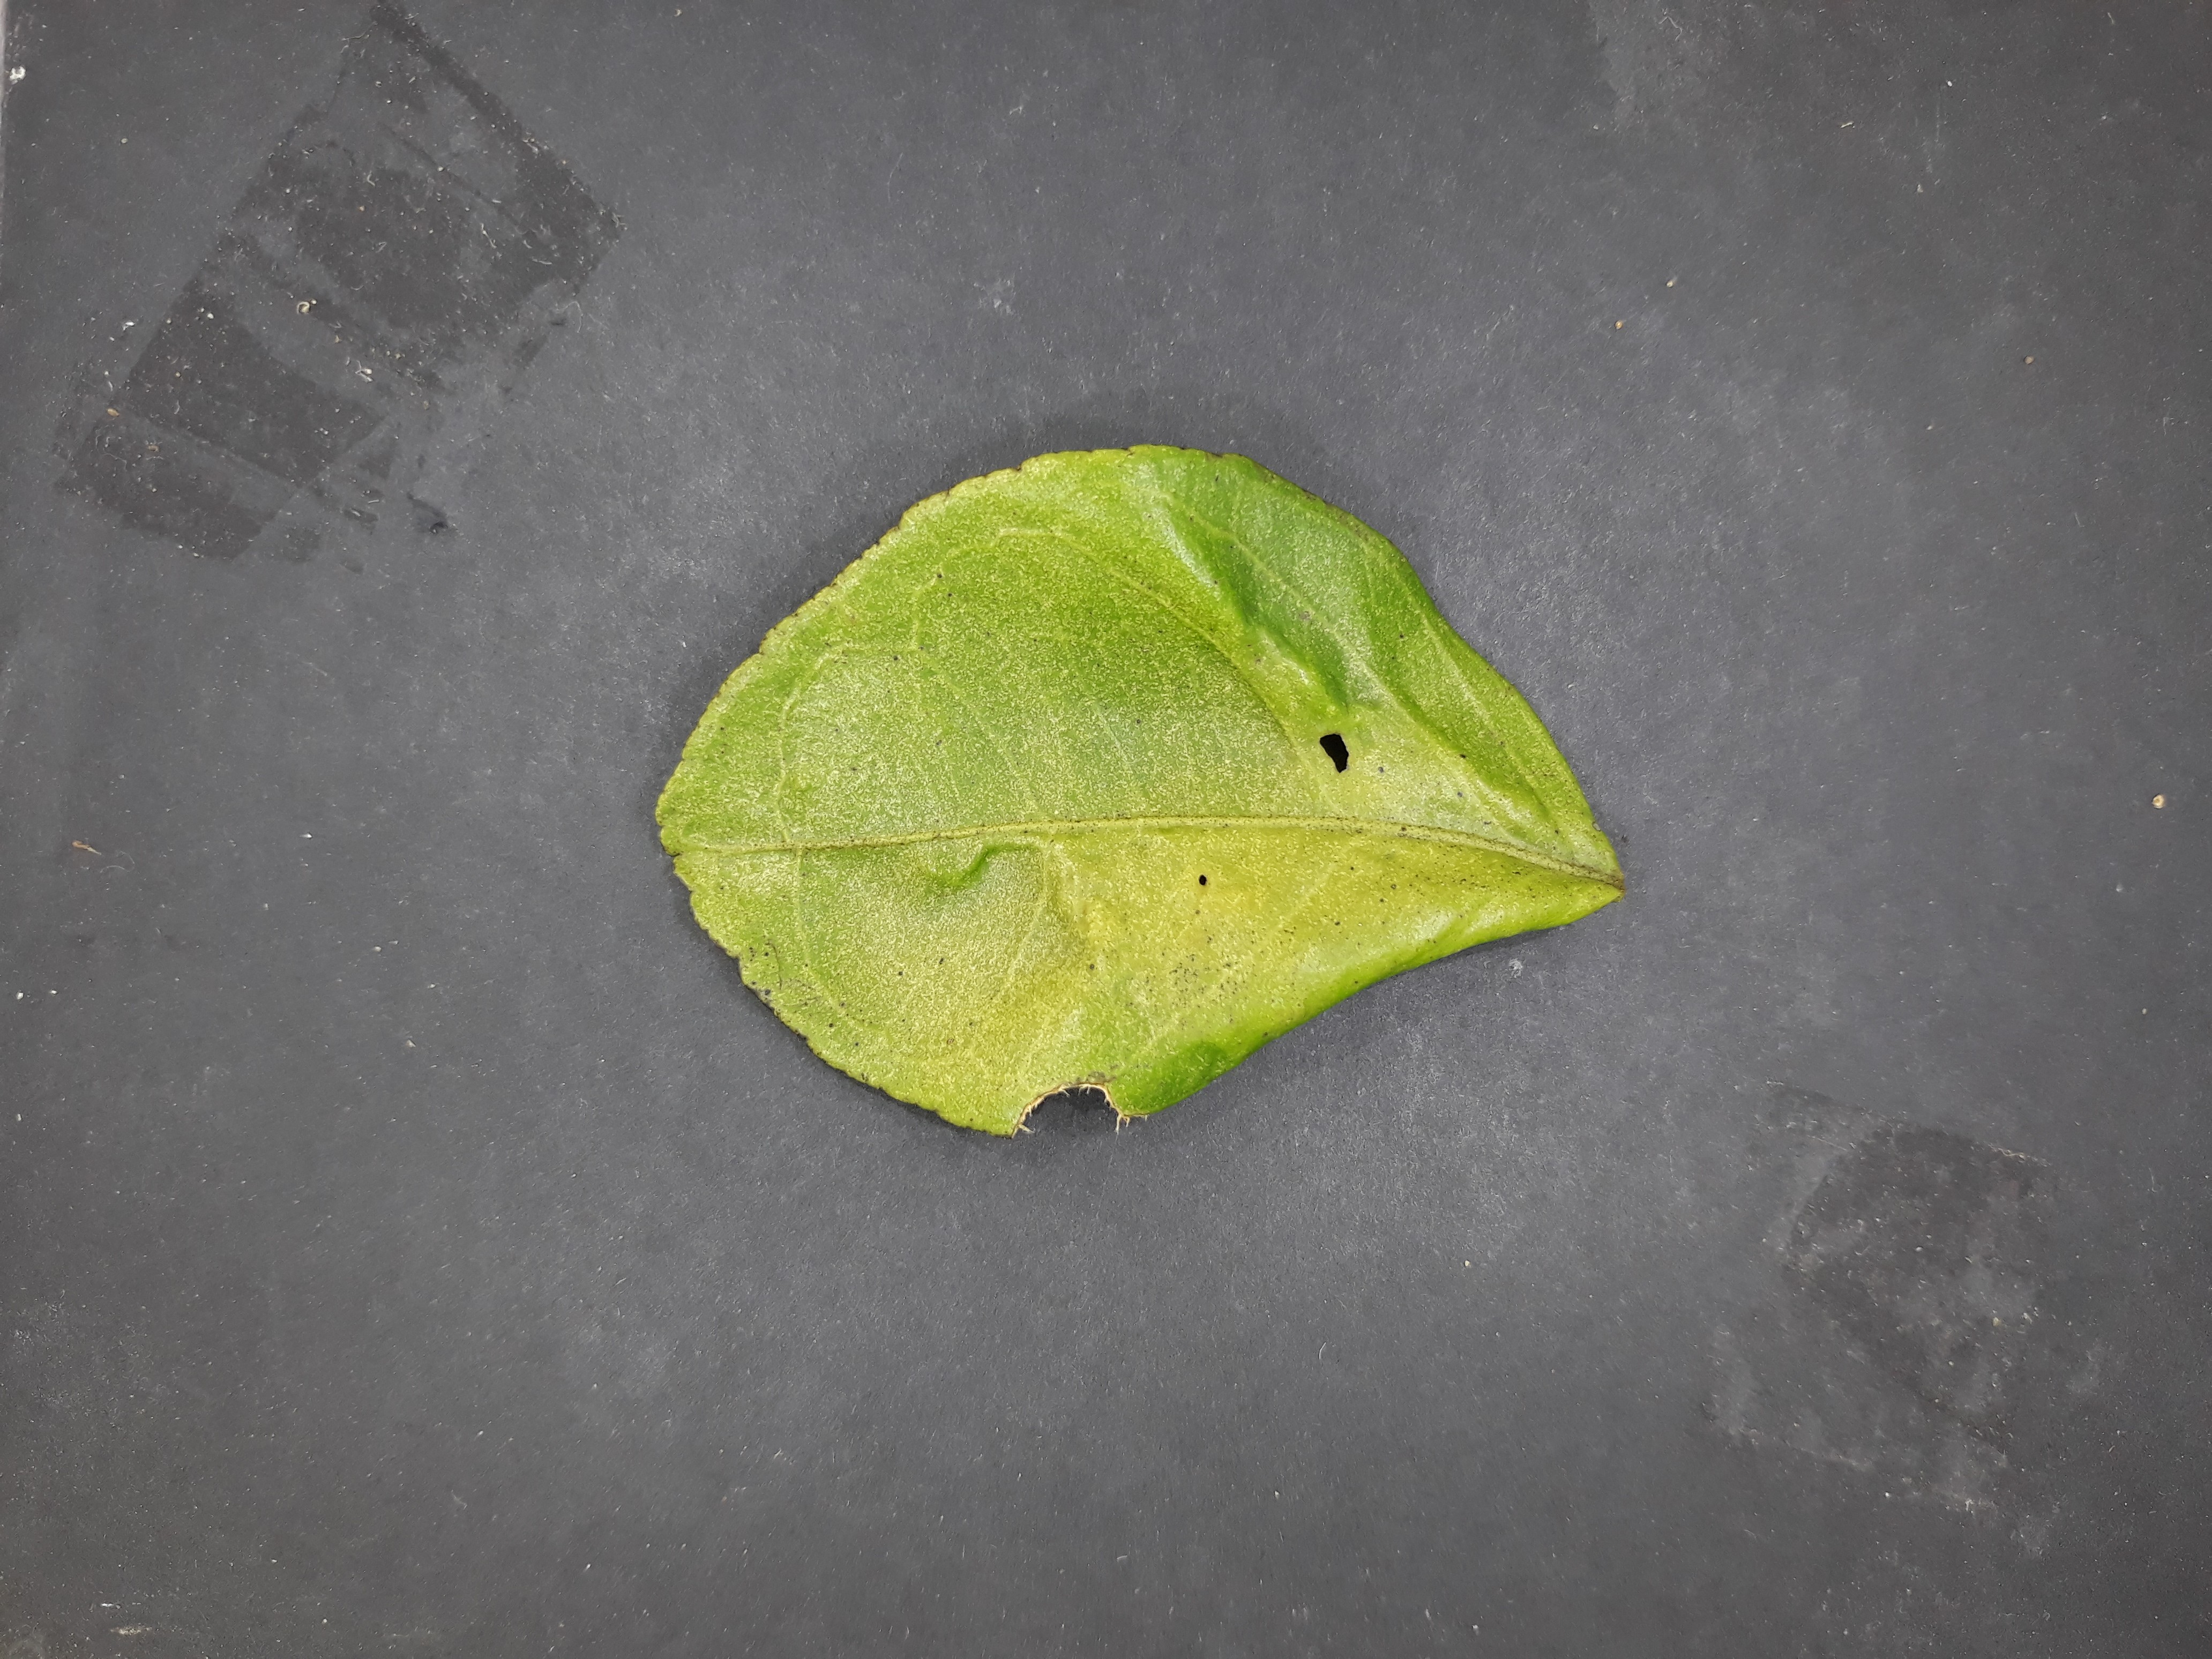
Label: Citrus_leafminer